Rurouni Kenshin season 1

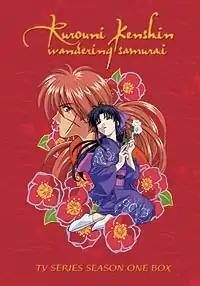
Cover of the DVD compilation released by Media Blasters

The first season of the 1996 "Rurouni Kenshin" anime television series is directed by Kazuhiro Furuhashi and produced by Aniplex and Fuji Television. The series premiered in Japan on Fuji Television and ran from January 10 to October 16, 1996. The episodes are based on the first six volumes of the manga series of the same name by Nobuhiro Watsuki. Situated during the early Meiji period in Japan, the story tells of a fictional assassin named Kenshin Himura, who becomes a wanderer to protect the people of Japan.